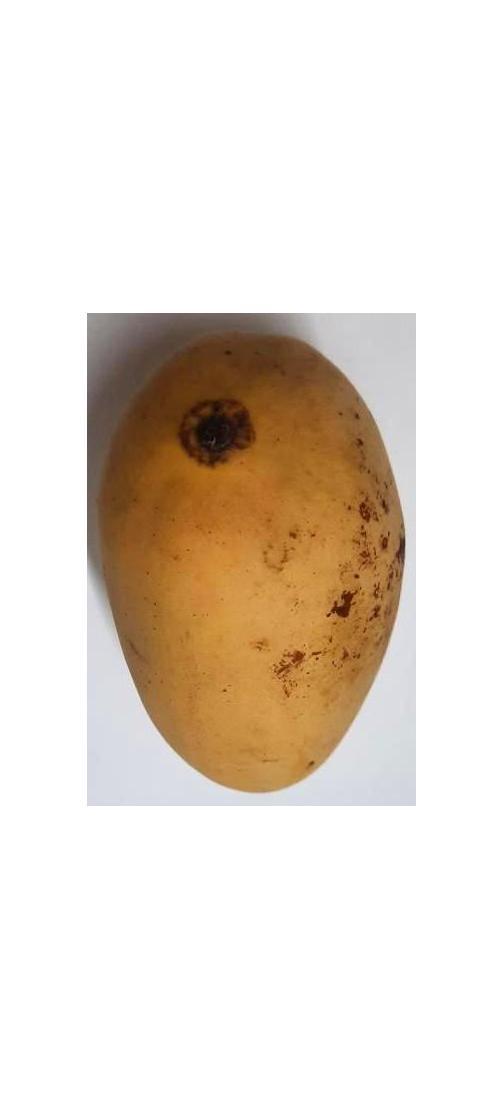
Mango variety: Katimon